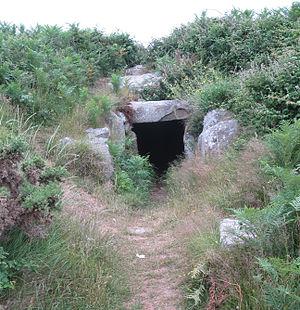
La Varde est un dolmen situé au lieu-dit de L'Ancresse, dans la paroisse du Clos du Valle, sur l'île Anglo-Normande de Guernesey.
Cette liste non exhaustive recense les principaux sites mégalithiques de Guernesey.